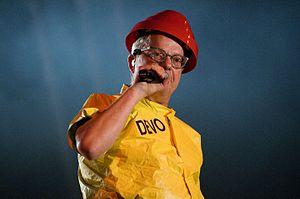
Bottle Rocket, film américain sorti en 1996, est le premier long-métrage réalisé par Wes Anderson. Il est basé sur le court-métrage du même nom réalisé par Anderson trois ans plus tôt. Le film est une comédie policière racontant les aventures de trois jeunes Texans désœuvrés qui veulent devenir de vrais criminels mais qui sont trop idiots et maladroits pour réussir. Après un premier braquage minable, le trio s'associe avec Monsieur Henry qui leur propose de cambrioler un entrepôt mais l'opération ne va pas se dérouler comme prévu.
La Vie aquatique, film américain sorti en 2004, est le quatrième long-métrage réalisé par Wes Anderson. Il est dédié à l'océanographe français Jacques-Yves Cousteau et s'inspire librement de sa vie sur un ton parodique. Le film est une comédie dramatique qui, sous un aspect fantaisiste, aborde des thèmes forts comme la famille, le deuil, la vengeance, l'angoisse de vieillir ou l'échec.